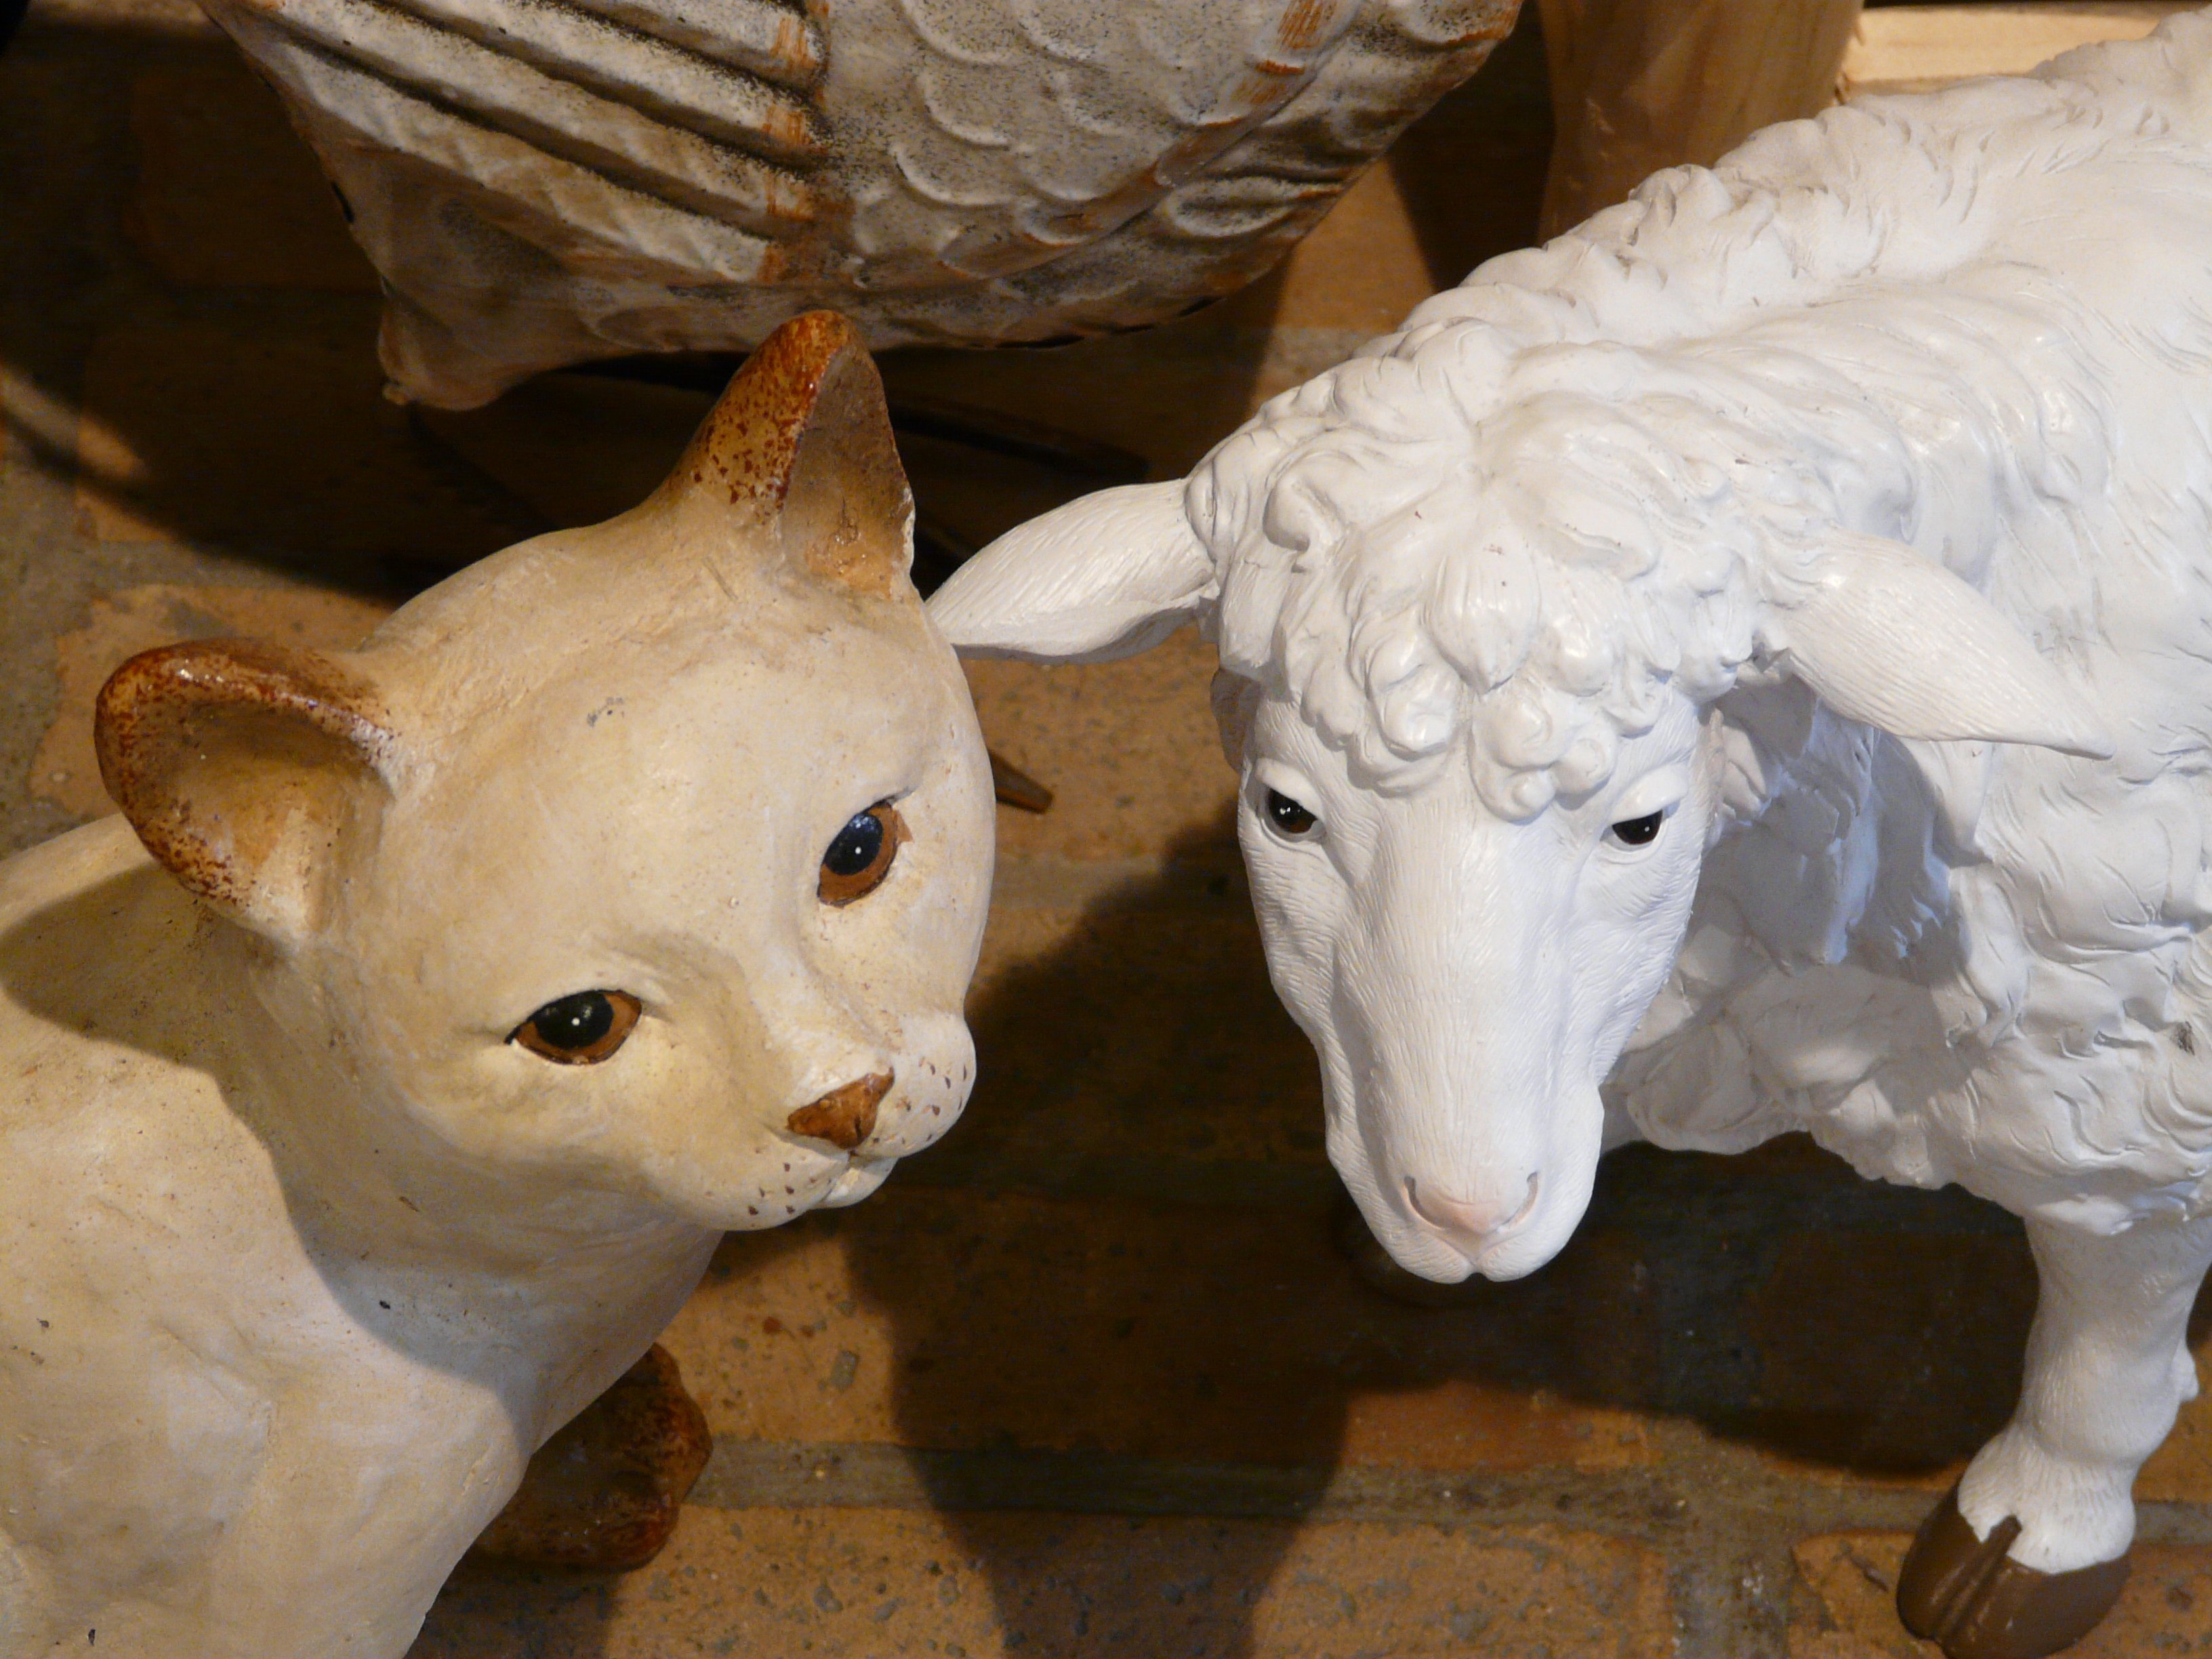
statue, horn, cat, sheep, mammal, sculpture, art, animals, creature, sheeps, carving, figures, stone figures